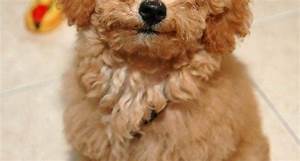
Label: dog